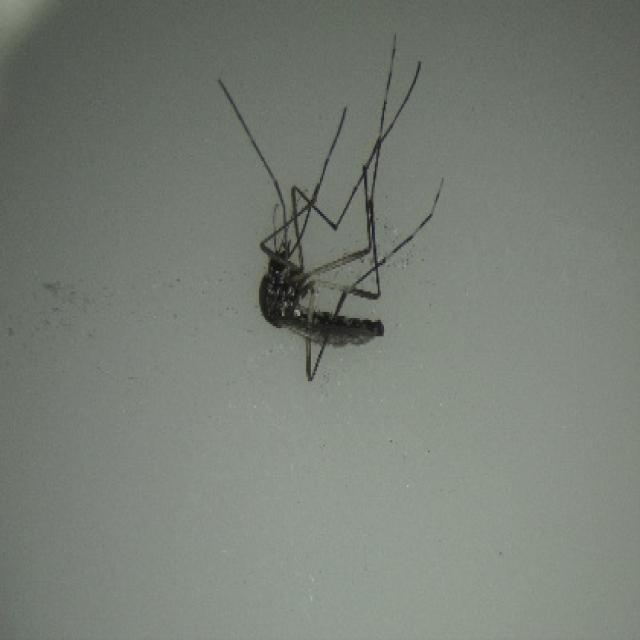
Species: aedes_albopictus